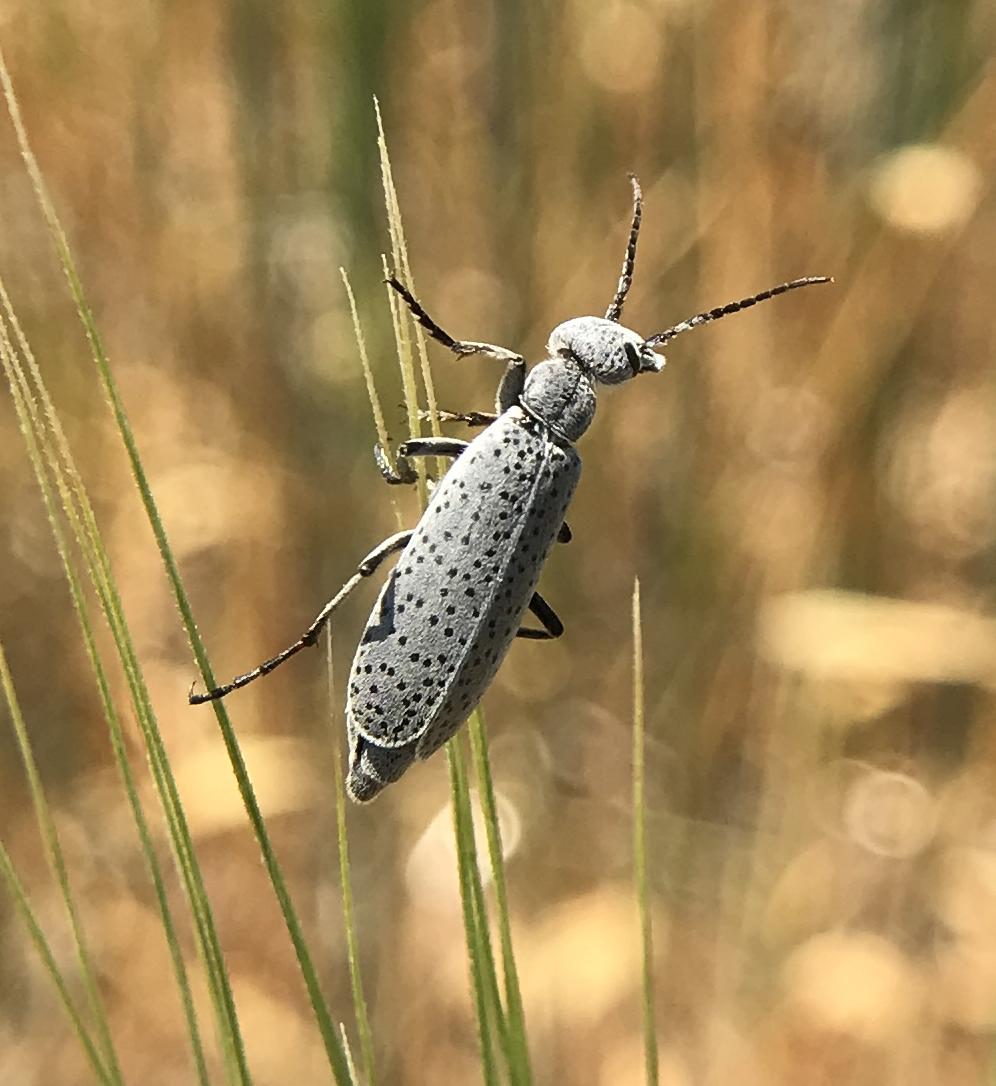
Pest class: occasional_pest